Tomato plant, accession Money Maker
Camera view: horizontal (90 deg, fisheye); turntable rotation: 210 degrees
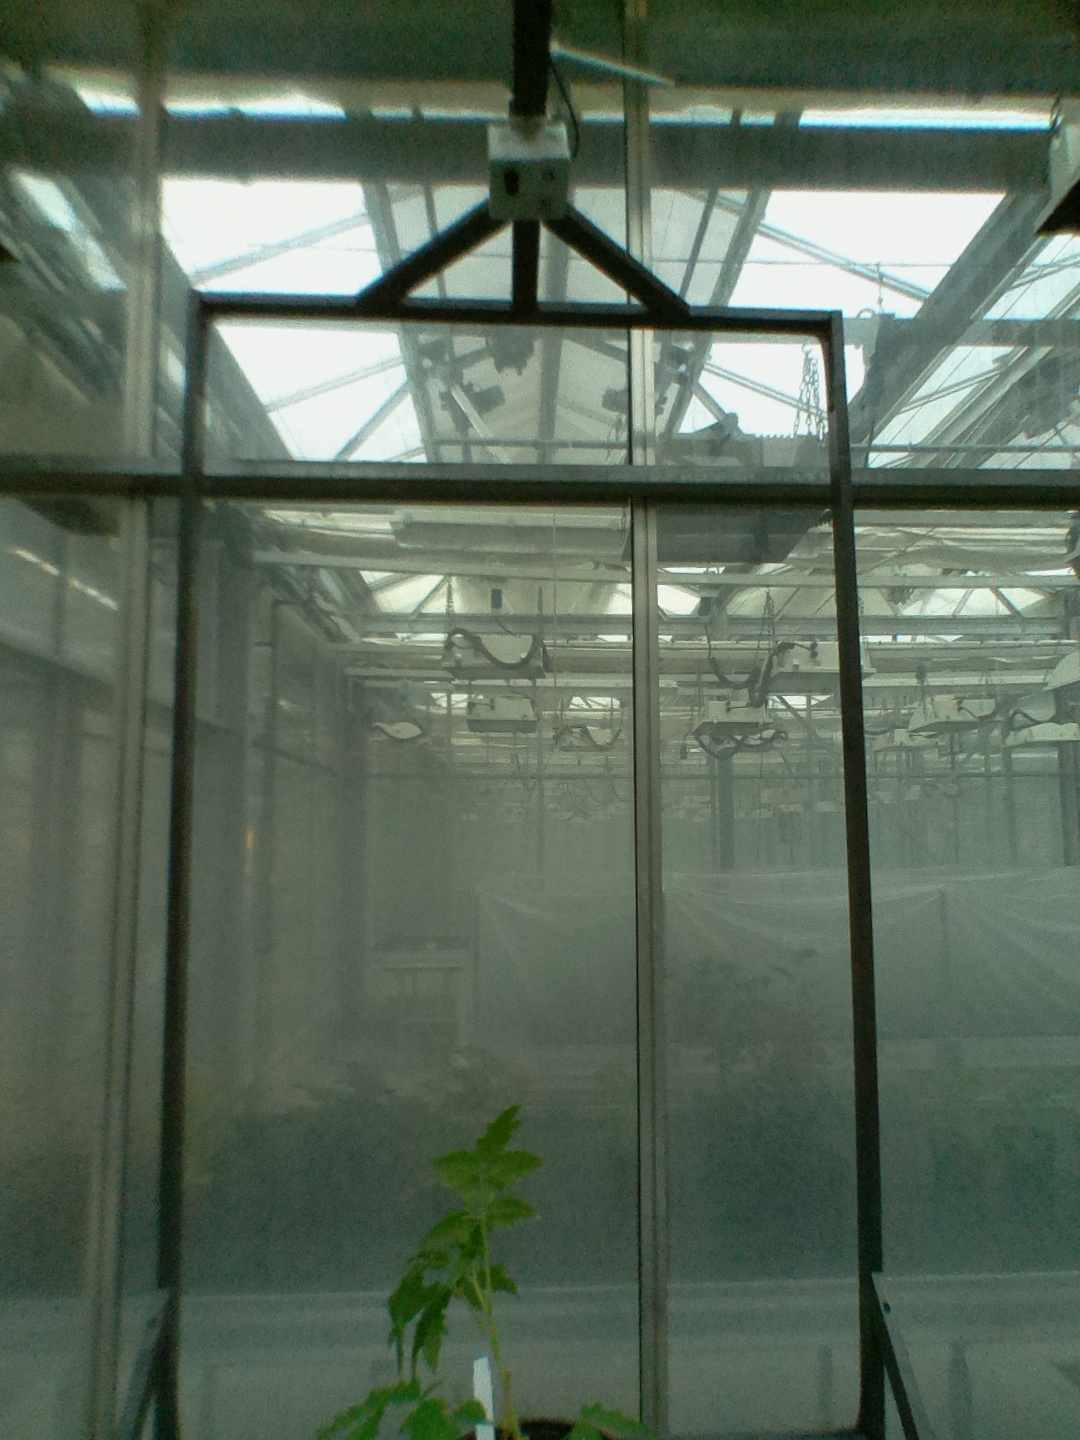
BBCH growth stage 13: 6 of true leaves visible